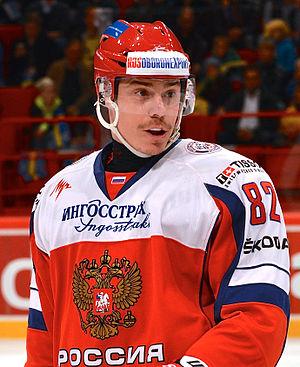
Liste de personnalités nées à Tcheliabinsk, en Russie.
Ievgueni Vladimirovitch Medvedev - en russe : Евгений Владимирович Медведев, en anglais Yevgeni Medvedev - est un joueur professionnel russe de hockey sur glace. Il évolue au poste de défenseur.